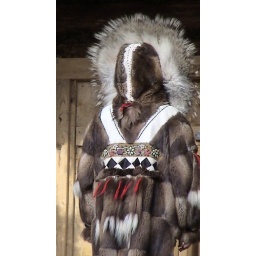
The flower garland above the black diamond pattern shows what community the woman would be from.